Rowland Thomas

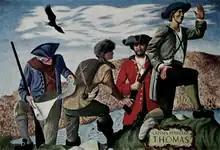
A mural depicting Rowland Thomas and his men in surveying the lands by Hadley Falls

Rowland Thomas (–1698) of Springfield, Massachusetts, was an English colonist, selectman, stonemason, surveyor, and proprietor, and the namesake of Mount Tom, originally known as Mount Thomas, which he was said to have surveyed in tandem with Elizur Holyoke who so-named the Holyoke Range.